Victor Borge

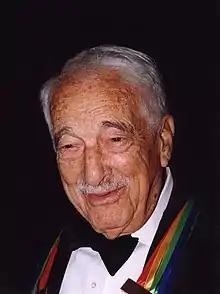
Borge with Kennedy Center Honors in 1999

Victor Borge received numerous awards and honors during the course of his career. Borge received Kennedy Center Honors in 1999. He was decorated with badges of chivalric orders by the five Nordic countries, receiving the Order of the Dannebrog (Denmark), Order of Vasa (Sweden), in 1973 the Knight First Class of the Order of St. Olav (Norway), Order of the White Rose of Finland, and the Order of the Falcon (Iceland). In 1986, he was a recipient of the Ellis Island Medal of Honor in recognition of his contributions to the improvement of American society.